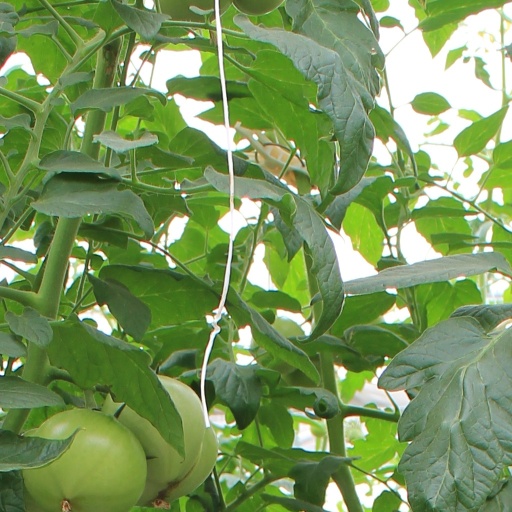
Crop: tomato